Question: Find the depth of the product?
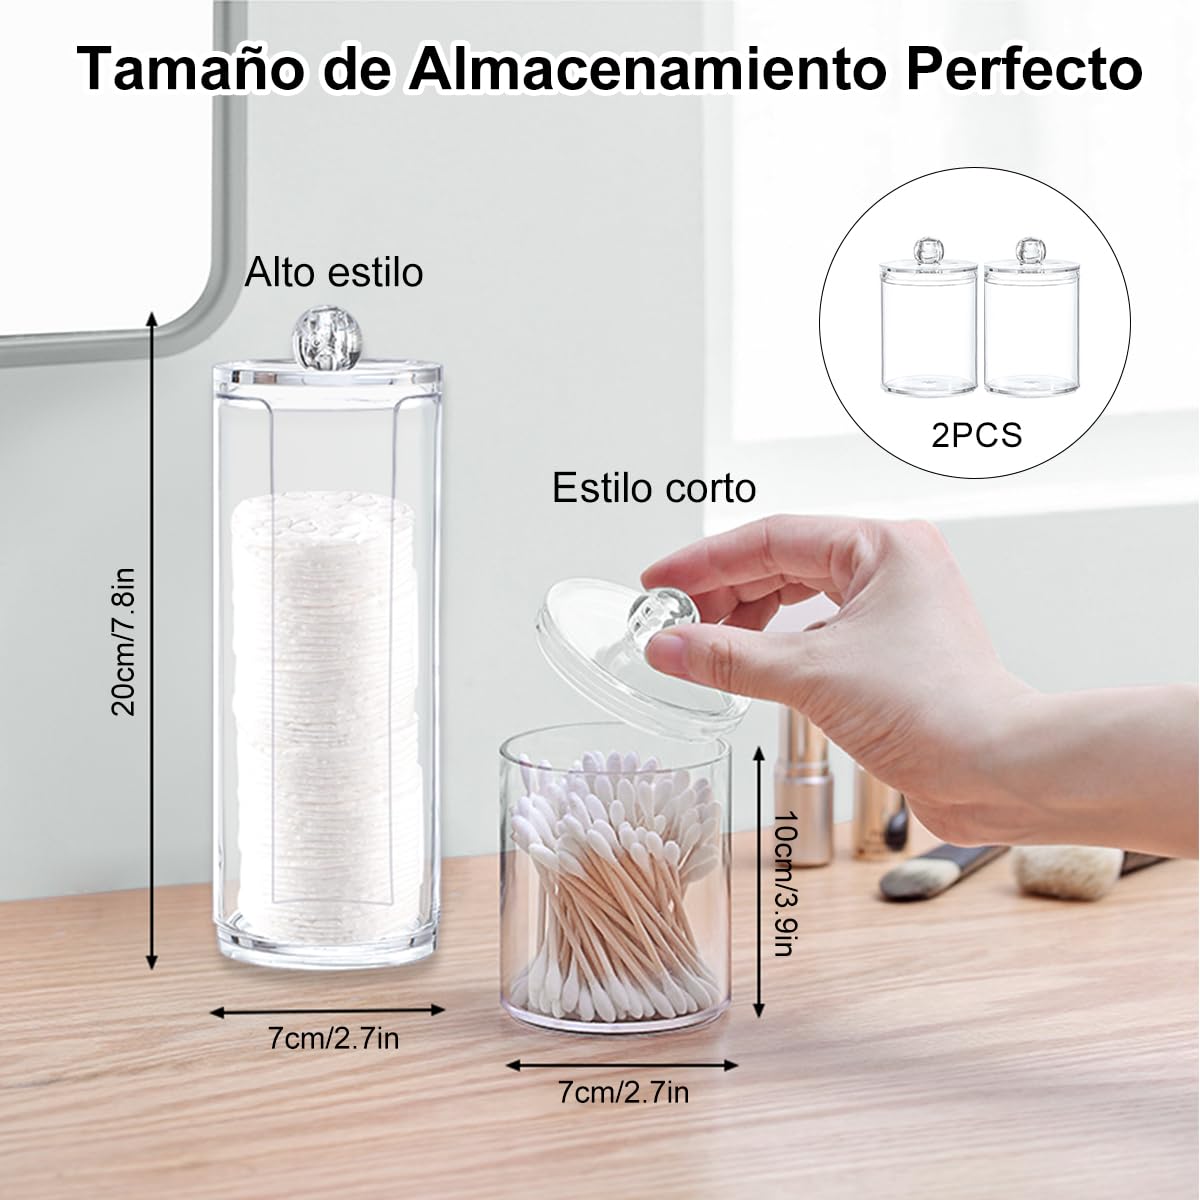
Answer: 7.0 centimetre